White City Greyhounds

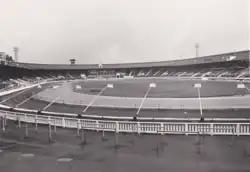
circa.1960

White City Greyhounds was the greyhound racing operation held at White City Stadium in London. The venue was regarded as the sport's primary track during its existence.